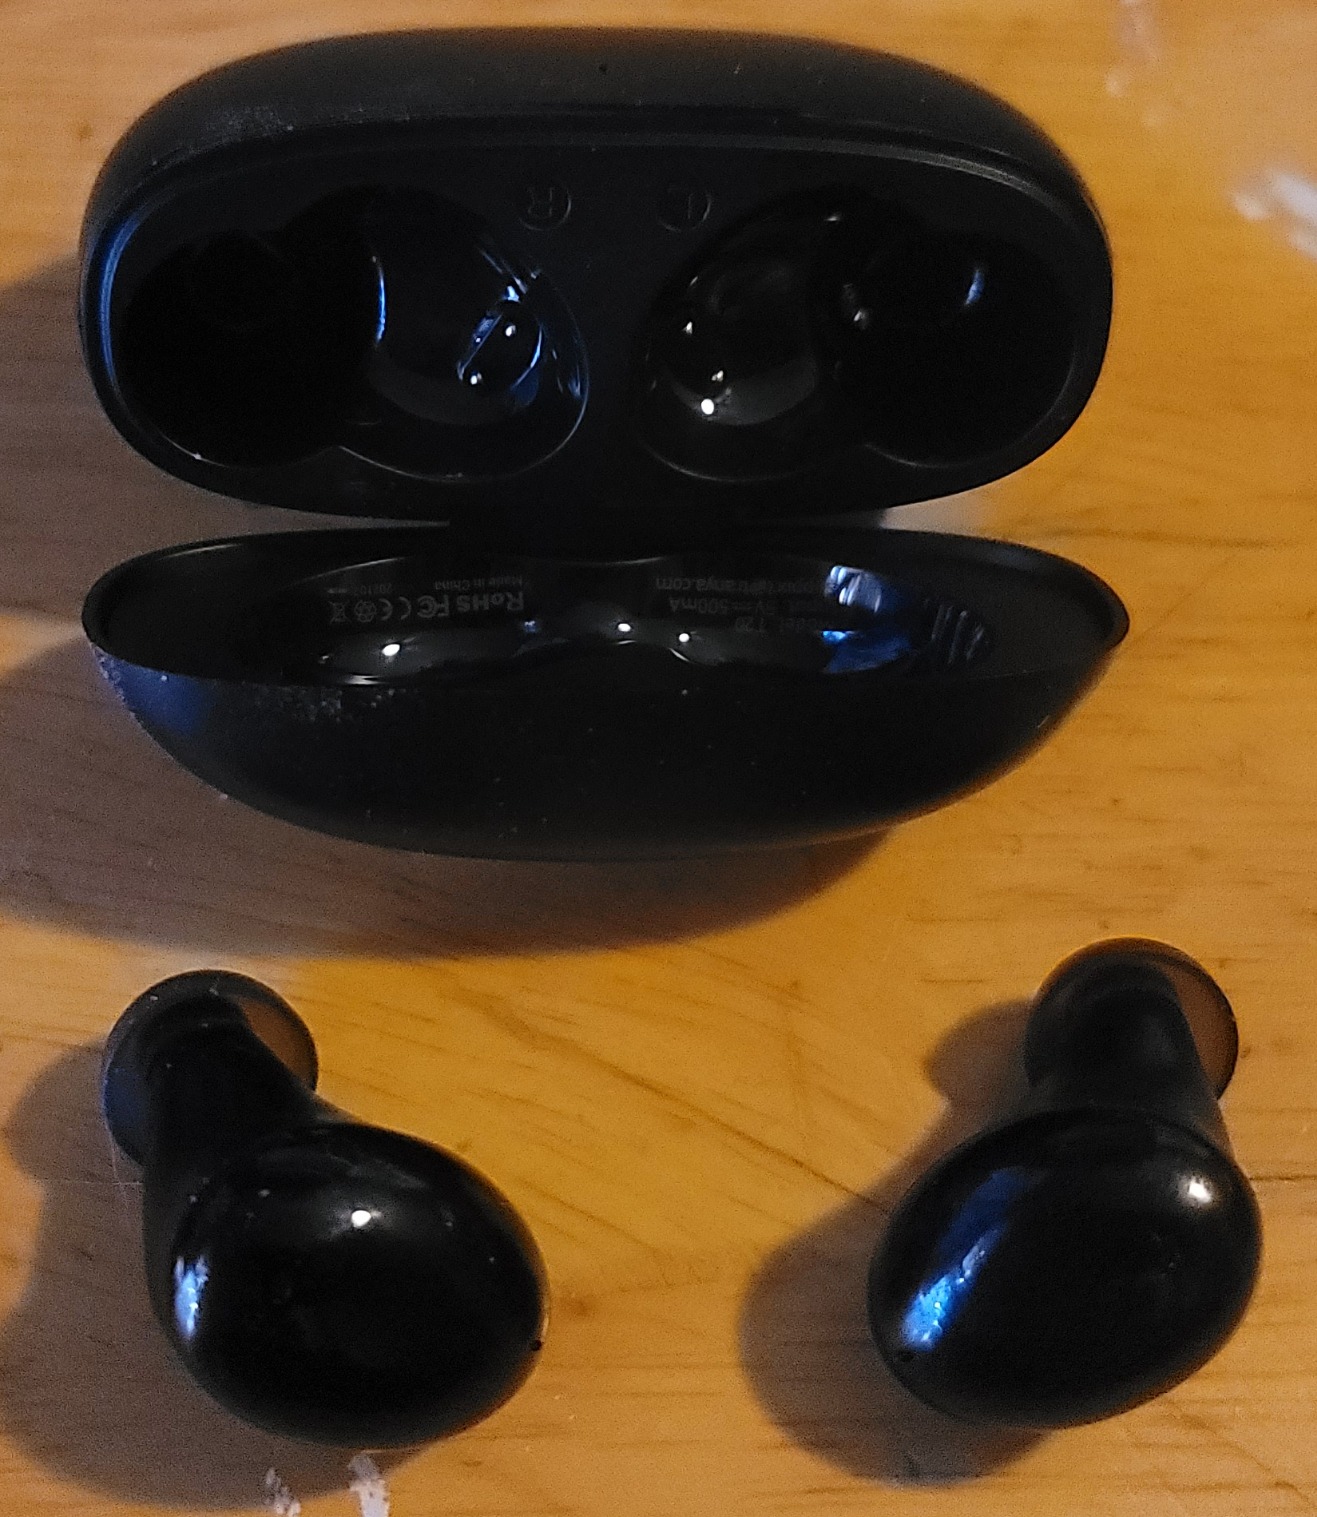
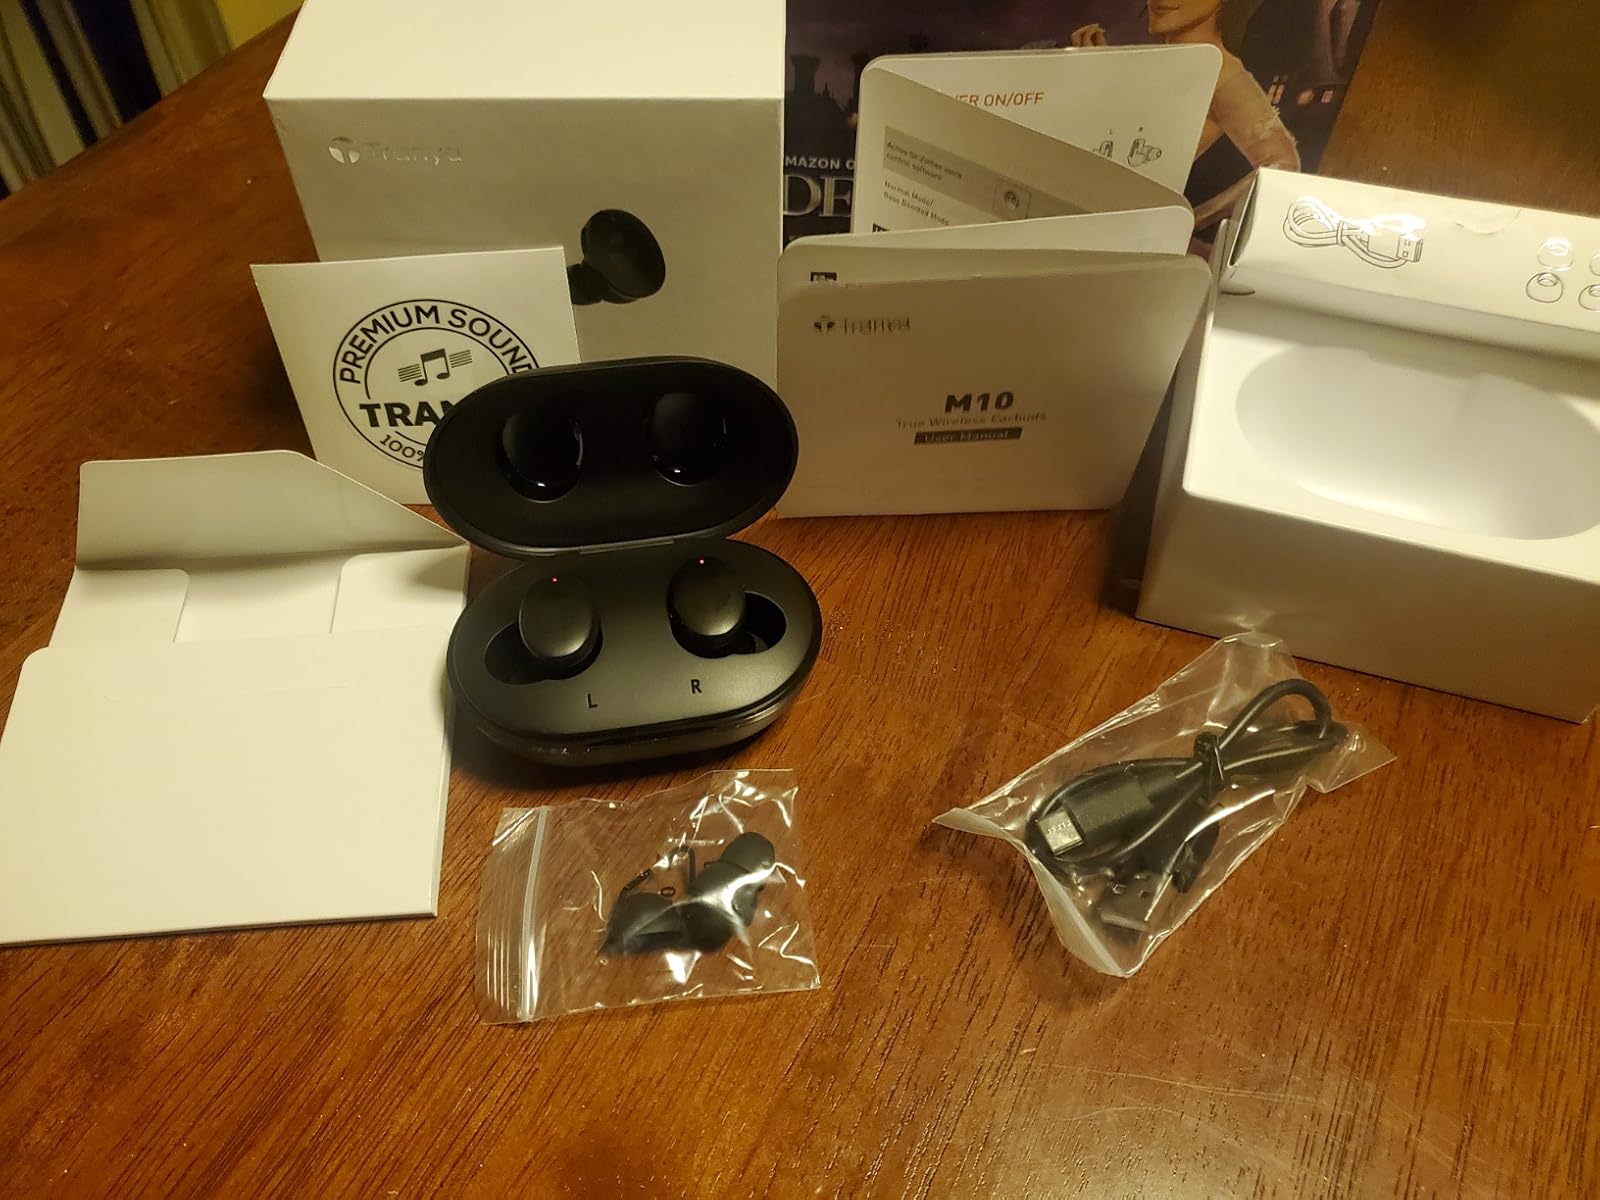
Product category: earbuds
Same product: no